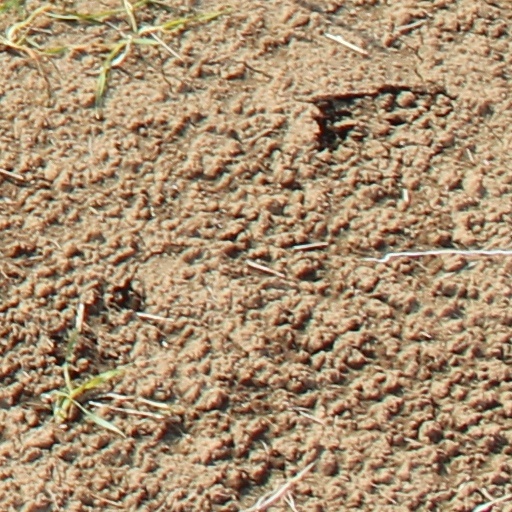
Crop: wheat